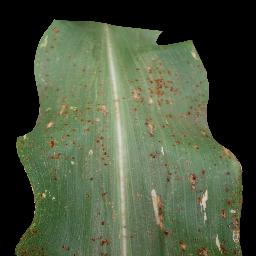
Label: Corn_(Maize)___Common_Rust